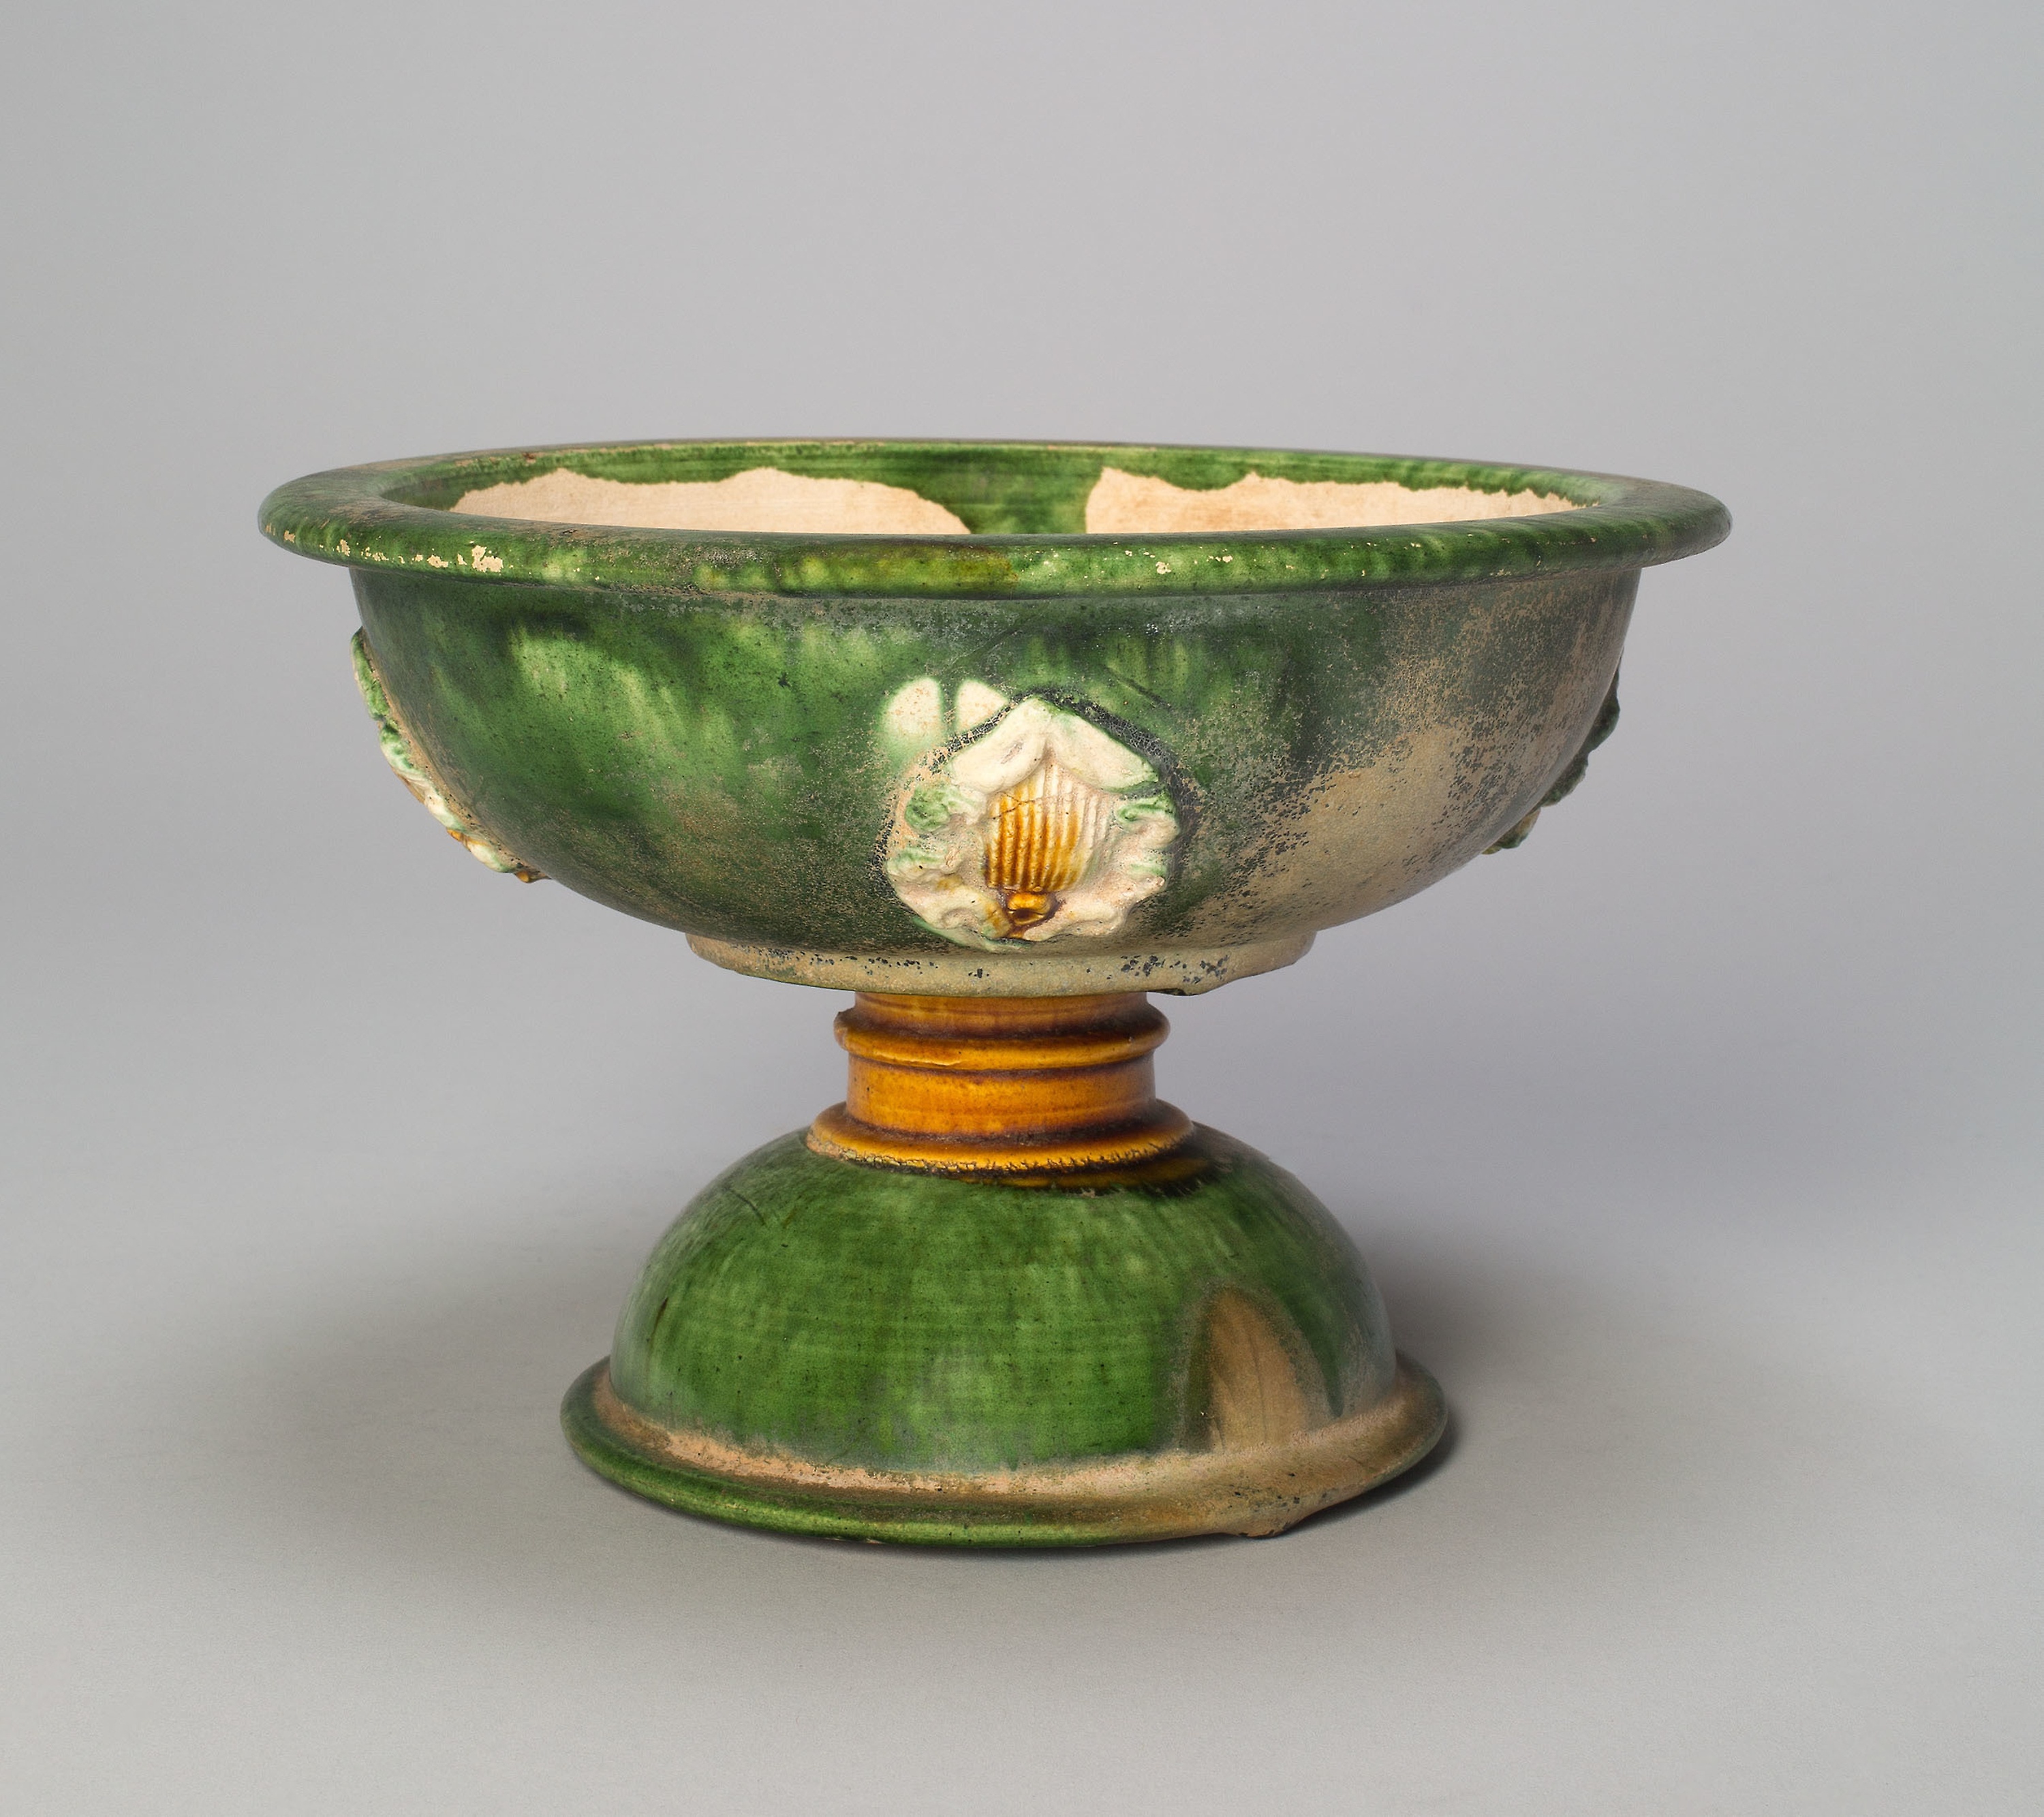
green, ceramic, porcelain, bowl, serveware, earthenware, tableware, chalice, pottery, vase, artifact, drinkware, flowerpot, glass, antique